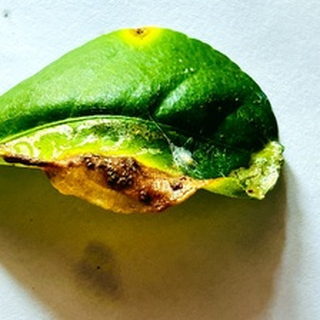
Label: lemon_citrus_canker